Yayoidai Station

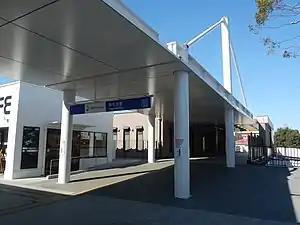
South Exit, 2019

is a passenger railway station located in Izumi-ku, Yokohama, Japan, operated by the private railway operator Sagami Railway (Sotetsu).